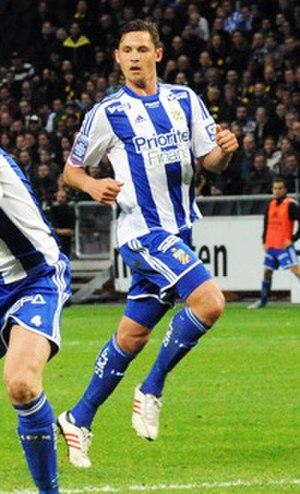
Philip Haglund est un footballeur suédois, né le 22 mars 1987 à Stockholm en Suède. Il évolue comme milieu défensif à l'IF Brommapojkarna.